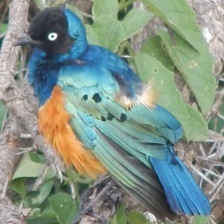
Species: SUPERB STARLING
Scientific name: LAMPROTORNIS SUPERBUS